Front Palace Crisis

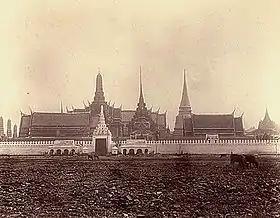
Photograph of the Grand Palace, with the Sanam Luang in the foreground.

In early December 1874, Vichaichan received an anonymous letter threatening his life. In response he mobilized up to 600 troops and quartered them within his own palace. As tensions grew, King Chulalongkorn also mobilized his own troops. However, this underlined the fact that the Front Palace's guards both outnumbered and were better equipped than the King's men, besides creating great unease and tension between the two kings. On the night of 28 December, a mysterious fire broke out after a small explosion within the walls of the Grand Palace. The fire quickly spread and was in danger of consuming the King's own residential halls and the Temple of the Emerald Buddha itself.